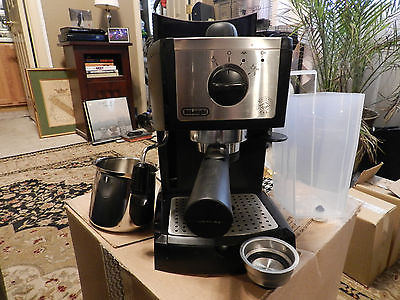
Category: coffee maker